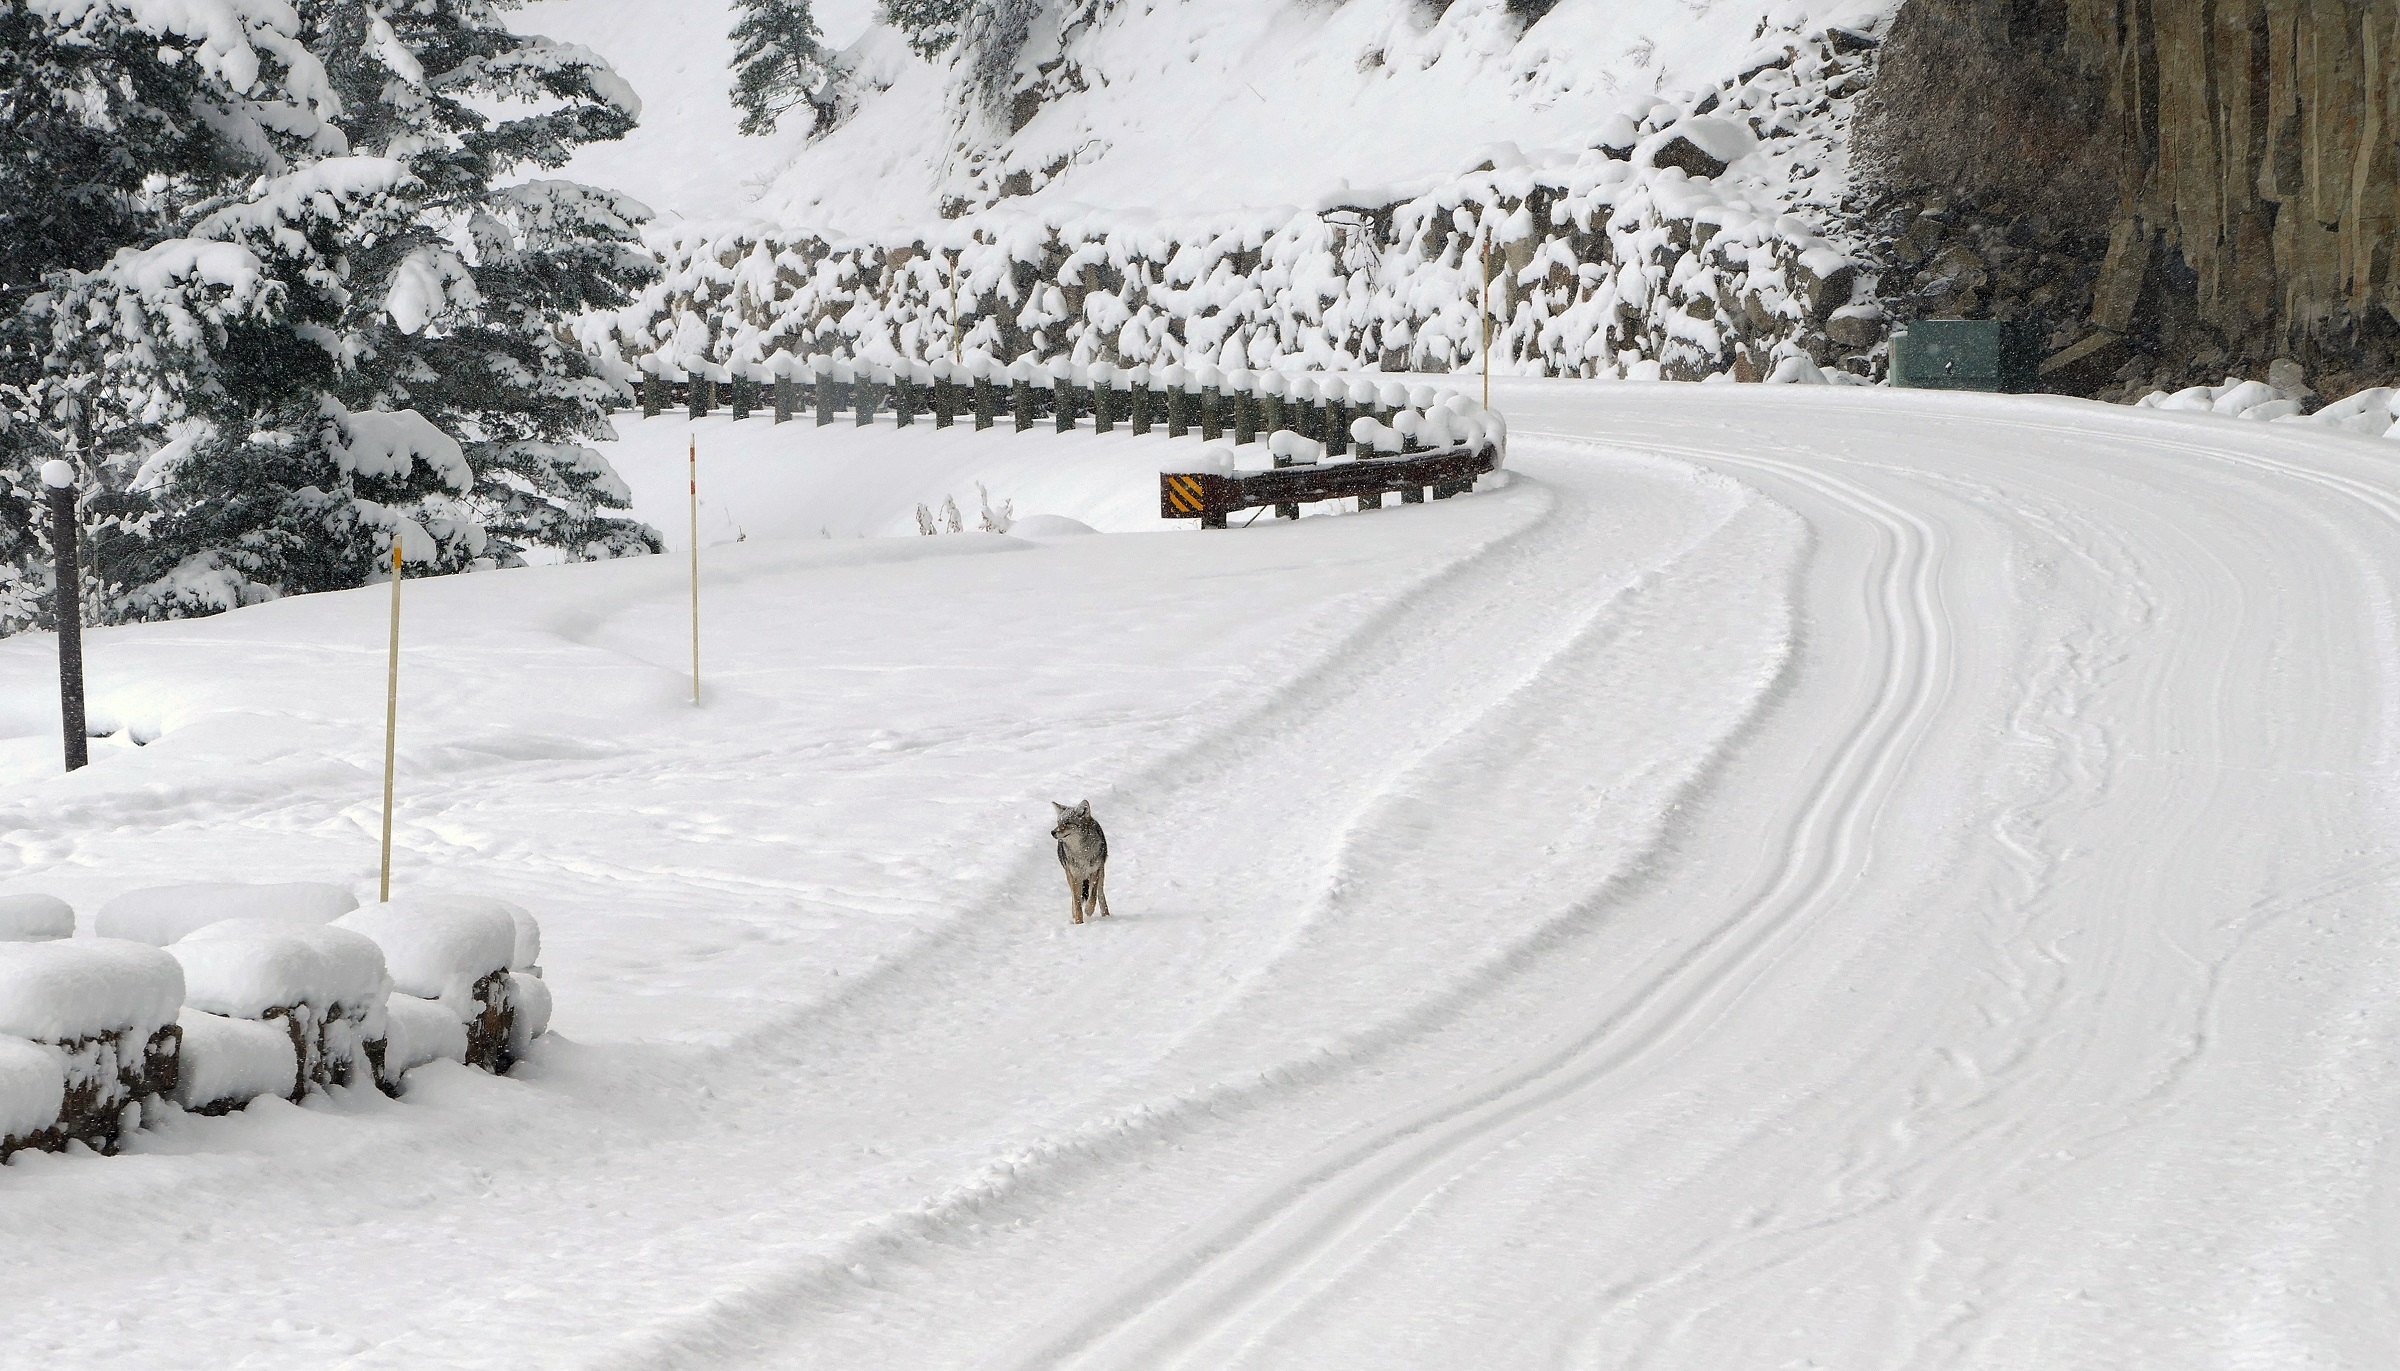
nature, wilderness, walking, snow, winter, road, white, wildlife, wild, portrait, weather, usa, mammal, predator, coyote, season, outdoors, furry, footwear, blizzard, carnivore, hunter, wyoming, piste, freezing, yellowstone national park, geological phenomenon, winter storm